Revolt of the Comuneros

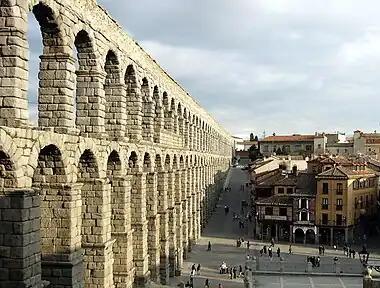
Segovia, the city of the first armed clash between the comuneros and the royalists

In April 1520, Toledo was already unstable. The city council had been at the forefront of protests against Charles' bid to become Holy Roman Emperor. They decried the short-term expenses that would be borne by Castile and questioned the role of Castile in this new political framework, given the possibility that the land would become a mere imperial province. The situation erupted when the royal government summoned the most radical of the city councilors away from the city, intending to send back more easily controllable replacements on a royal salary. The order came on April 15; one day later, as the councilors prepared to leave, a large crowd opposed to the departure rioted and drove out the royal administrators instead. A citizen's committee was elected under the leadership of Juan López de Padilla and Pedro Laso de la Vega, naming themselves a "Comunidad". On April 21, the remaining administrators were driven from the fortifications of the Alcázar of Toledo.